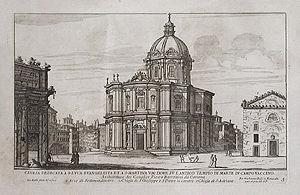
L’église Santi Luca e Martina est une église baroque de Rome, située sur le Forum Romain.